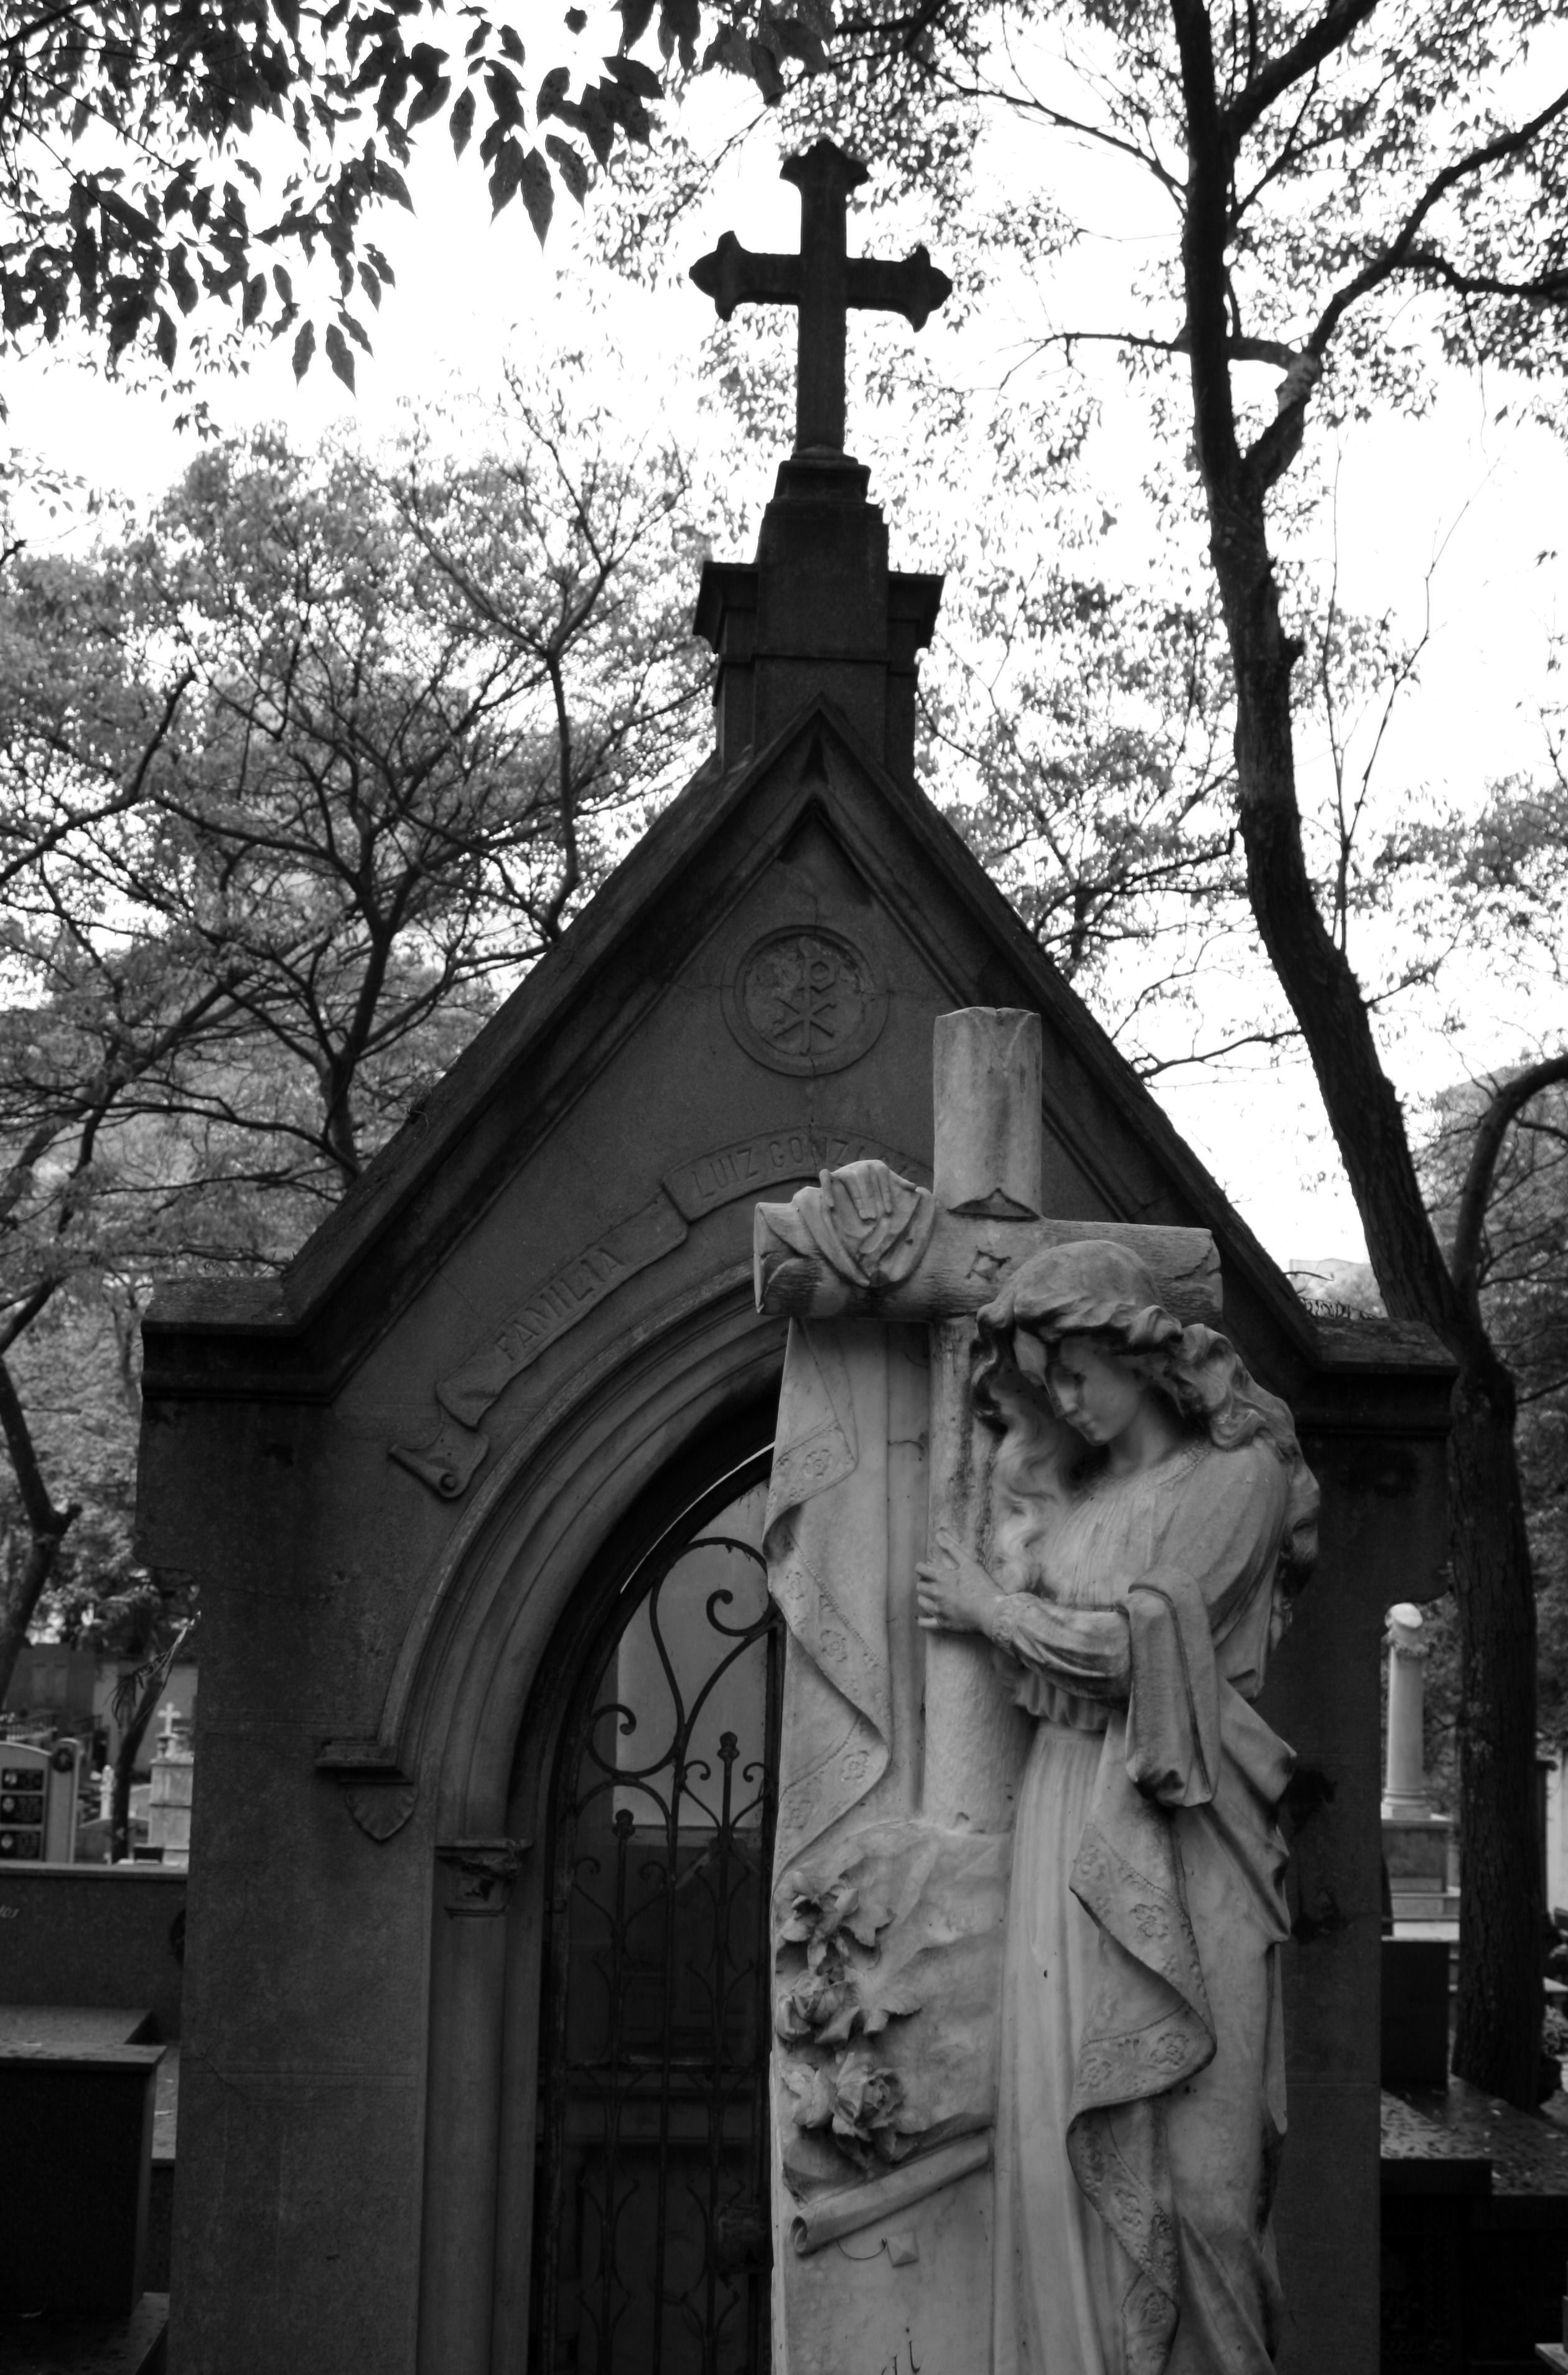
black and white, architecture, monument, statue, church, chapel, cemetery, monochrome, gothic, place of worship, grave, sculpture, temple, sculptures, graves, tombs, mausoleum, funeral, monochrome photography, ancient history, tomb art